Jane Burston

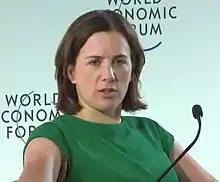
Burston addressing the 2019 World Economic Forum

Jane Burston (born 1981) is the Chief Executive Officer and Founder of the Clean Air Fund, a philanthropic foundation tackling global air pollution that was launched at the UN Secretary General's Climate Summit in New York with $50m from 6 core funders. Previously, Jane was the Head of Energy and the Environment at the National Physical Laboratory.